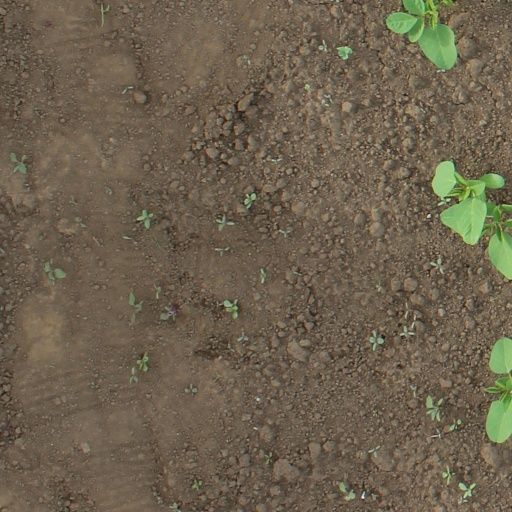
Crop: soybean